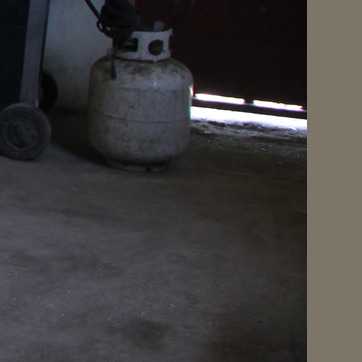
Material: stone